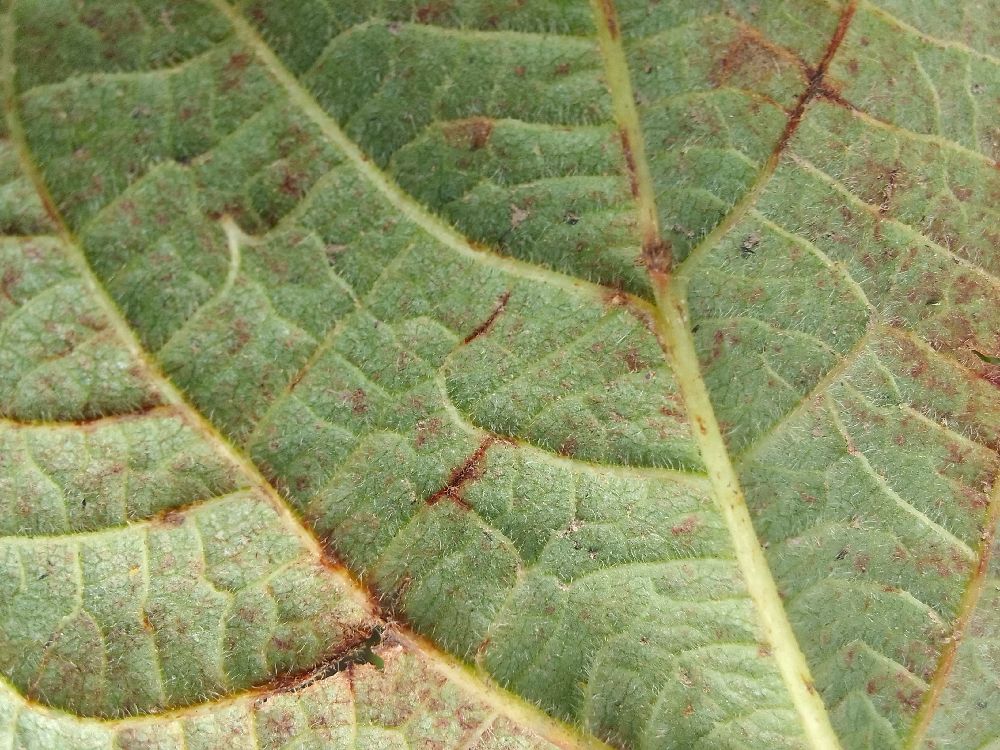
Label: anthracnose